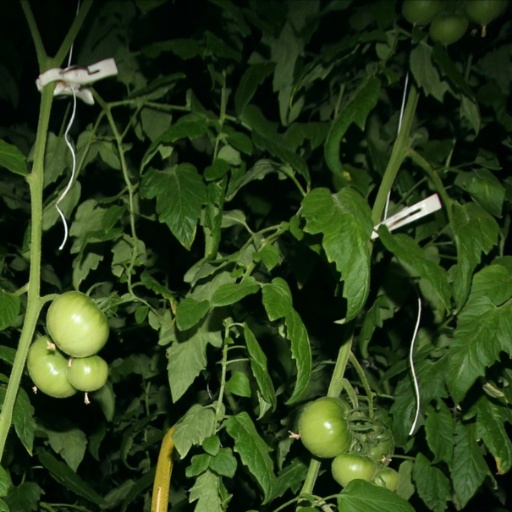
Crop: tomato